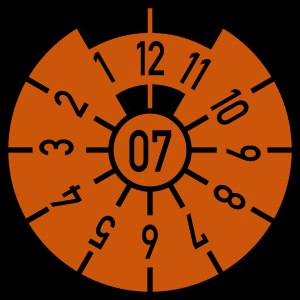
Tysklands nummerplader / Grundlæggende udformning
Plakette på bagerste nummerplade angiver dato for seneste syn
Nummerplader i Tyskland er registreringsnumre på køretøjer, der er indregistret i Tyskland. Nummerpladens første kombination af bogstaver angiver, hvor bilen er indregisteret. Når personer flytter til en anden registreringskreds eller køber en ny bil skal de anskaffe en ny nummerplade. Der kan købes nummerplader, der gyldige hele året eller kun for en del af et år. Dette giver mulighed for at skifte mellem f.eks. en sommerbil og en vinterbil. Biler der sælges indenfor samme registreringskreds beholder som regel sin gamle nummerplade. Det er således kun navnet på bilens ejer, der ændres.